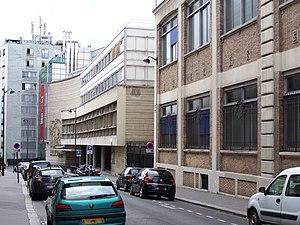
La rue Barrault est une voie située dans le quartier de la Maison-Blanche du 13ᵉ arrondissement de Paris.